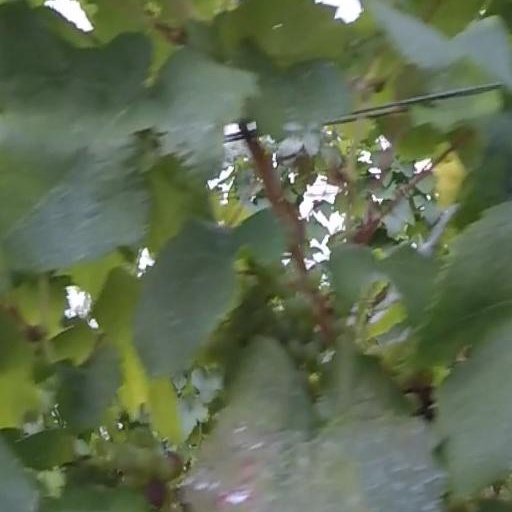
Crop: grape